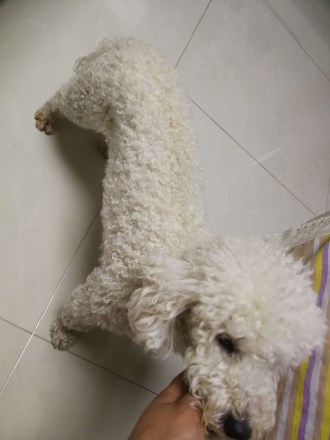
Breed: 3083-n000117-Bichon_Frise